Beldam Painter

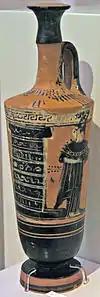
Athena on a "lekythos", , found at Vari, Athens: National Museum Inv. 1061.

The Beldam Painter was an Attic black-figure vase painter, active from around 470 to before 450 BC.